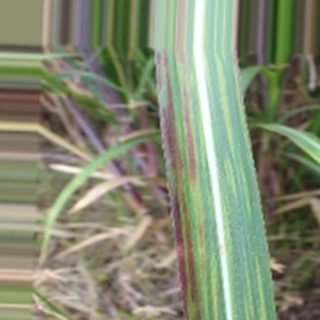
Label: sugarcane_bacterial_blight